2008 Carolina Panthers season

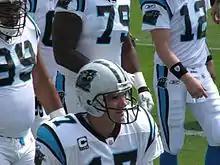
Delhomme and the Panthers leave the field in week 2

The Bears and Panthers squared off and it was defensive. The lone score of the first quarter came when Brandon Lloyd recovered a blocked punt and took it nine yards to score. Each team was able to score a field goal as Robbie Gould and John Kasay hit field goals from 26 and 37 yards, respectively. Jason McKie scored a touchdown for the Bears to open the second half, and John Kasay nailed a 45-yard field goal. Jonathan Stewart was able to get into the endzone for his first career touchdown. In the fourth quarter, another Jonathan Stewart run gave the Carolina Panthers the lead and eventually, the victory.